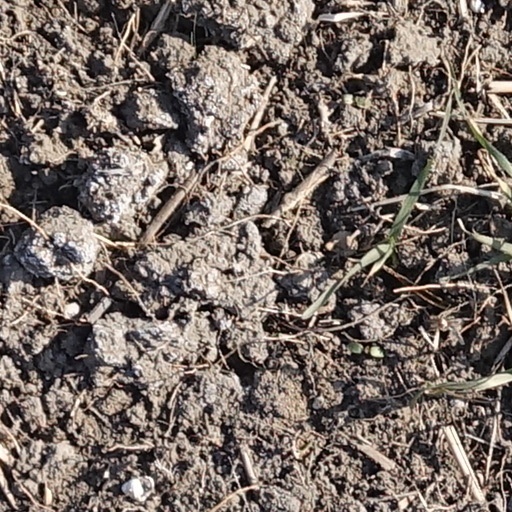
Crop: wheat